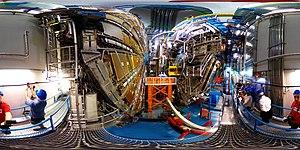
ATLAS est l'une des 5 expériences du collisionneur LHC au CERN. Il s'agit d'un détecteur de particules semblable à CMS, mais de plus grande taille et de conception différente. Il a pour tâche de détecter le boson de Higgs, des particules supersymétriques. Ces dernières sont prédites par des théories mais seul le boson de Higgs a pu être détecté expérimentalement.